Hillcrest, Rotorua

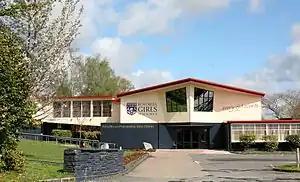

Hillcrest is an inner city suburb of Rotorua in the Bay of Plenty Region of New Zealand's North Island.